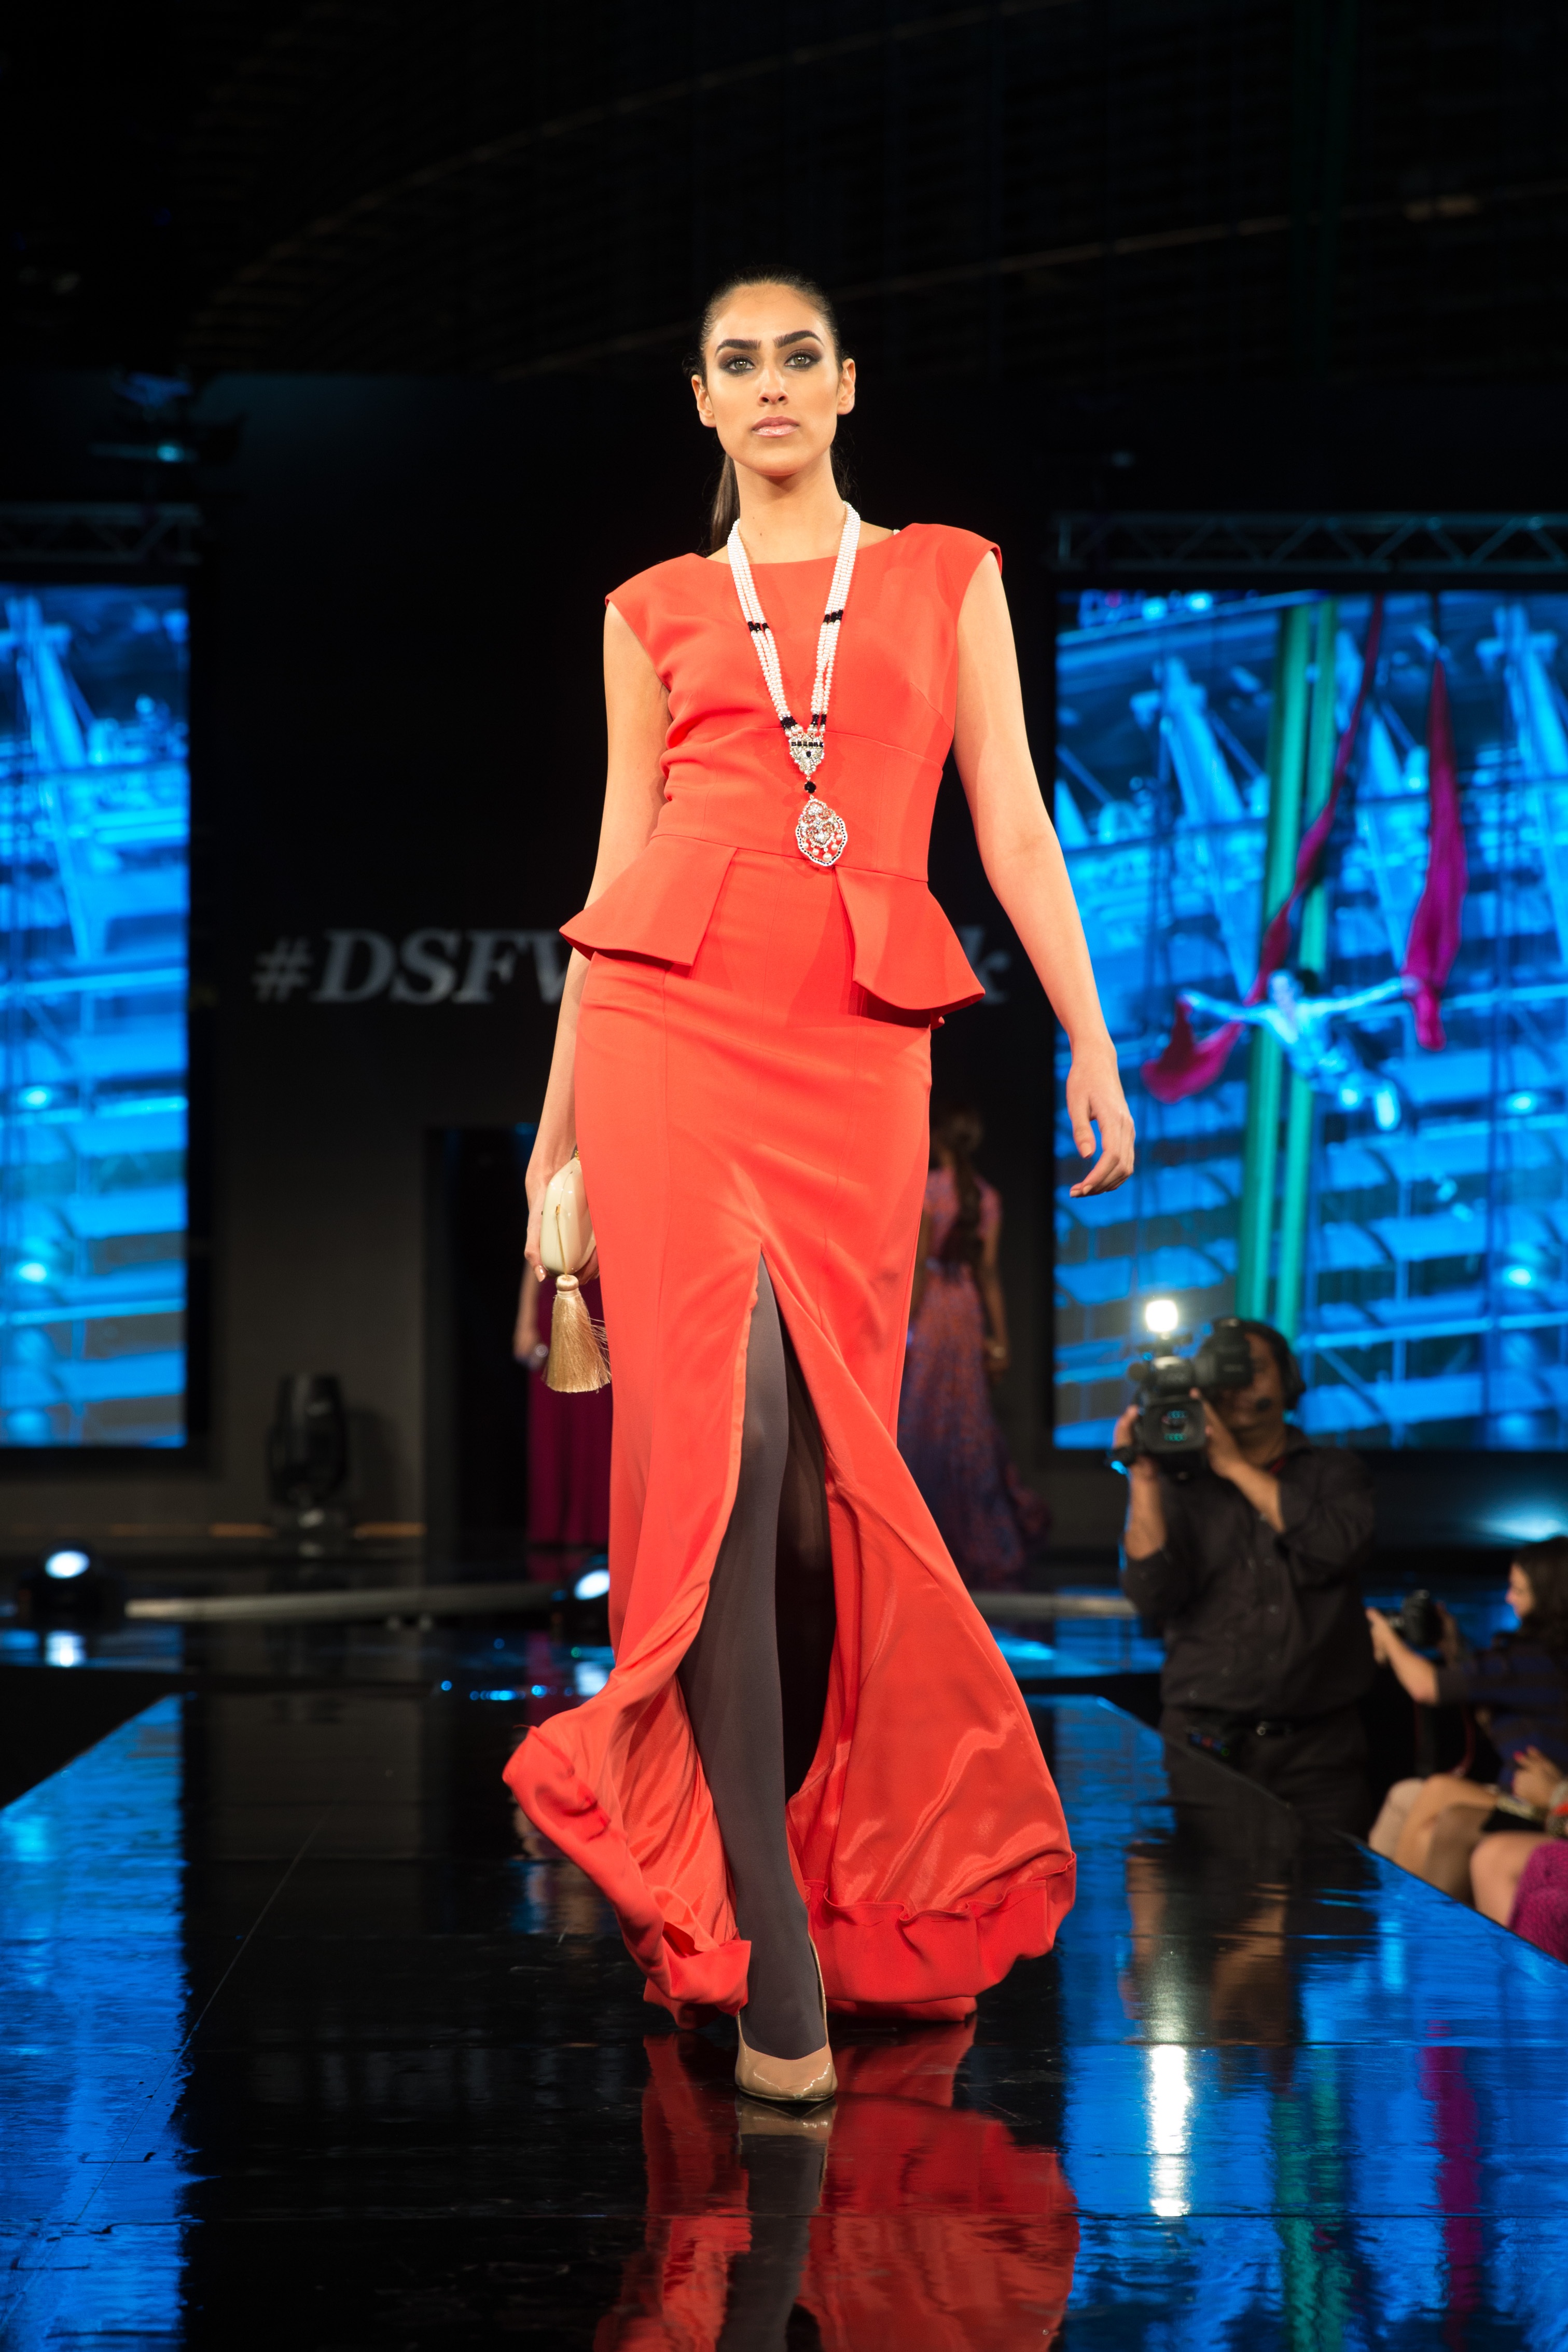
girl, woman, female, model, collection, fashion, clothing, catwalk, designer, dress, design, women, runway, style, elegant, clothes, elegance, wear, gorgeous, stylish, vogue, fashionable, fashion design, fashion show, musical theatre